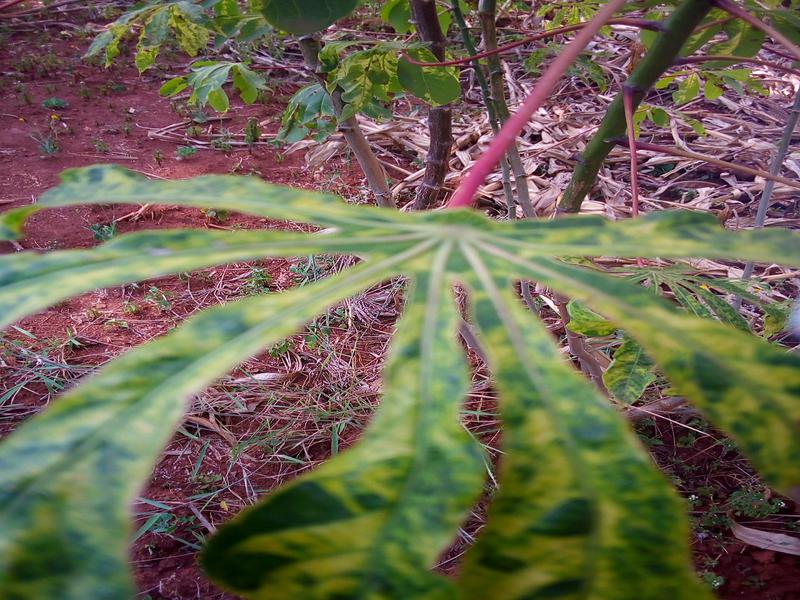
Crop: cassava
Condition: mosaic_disease